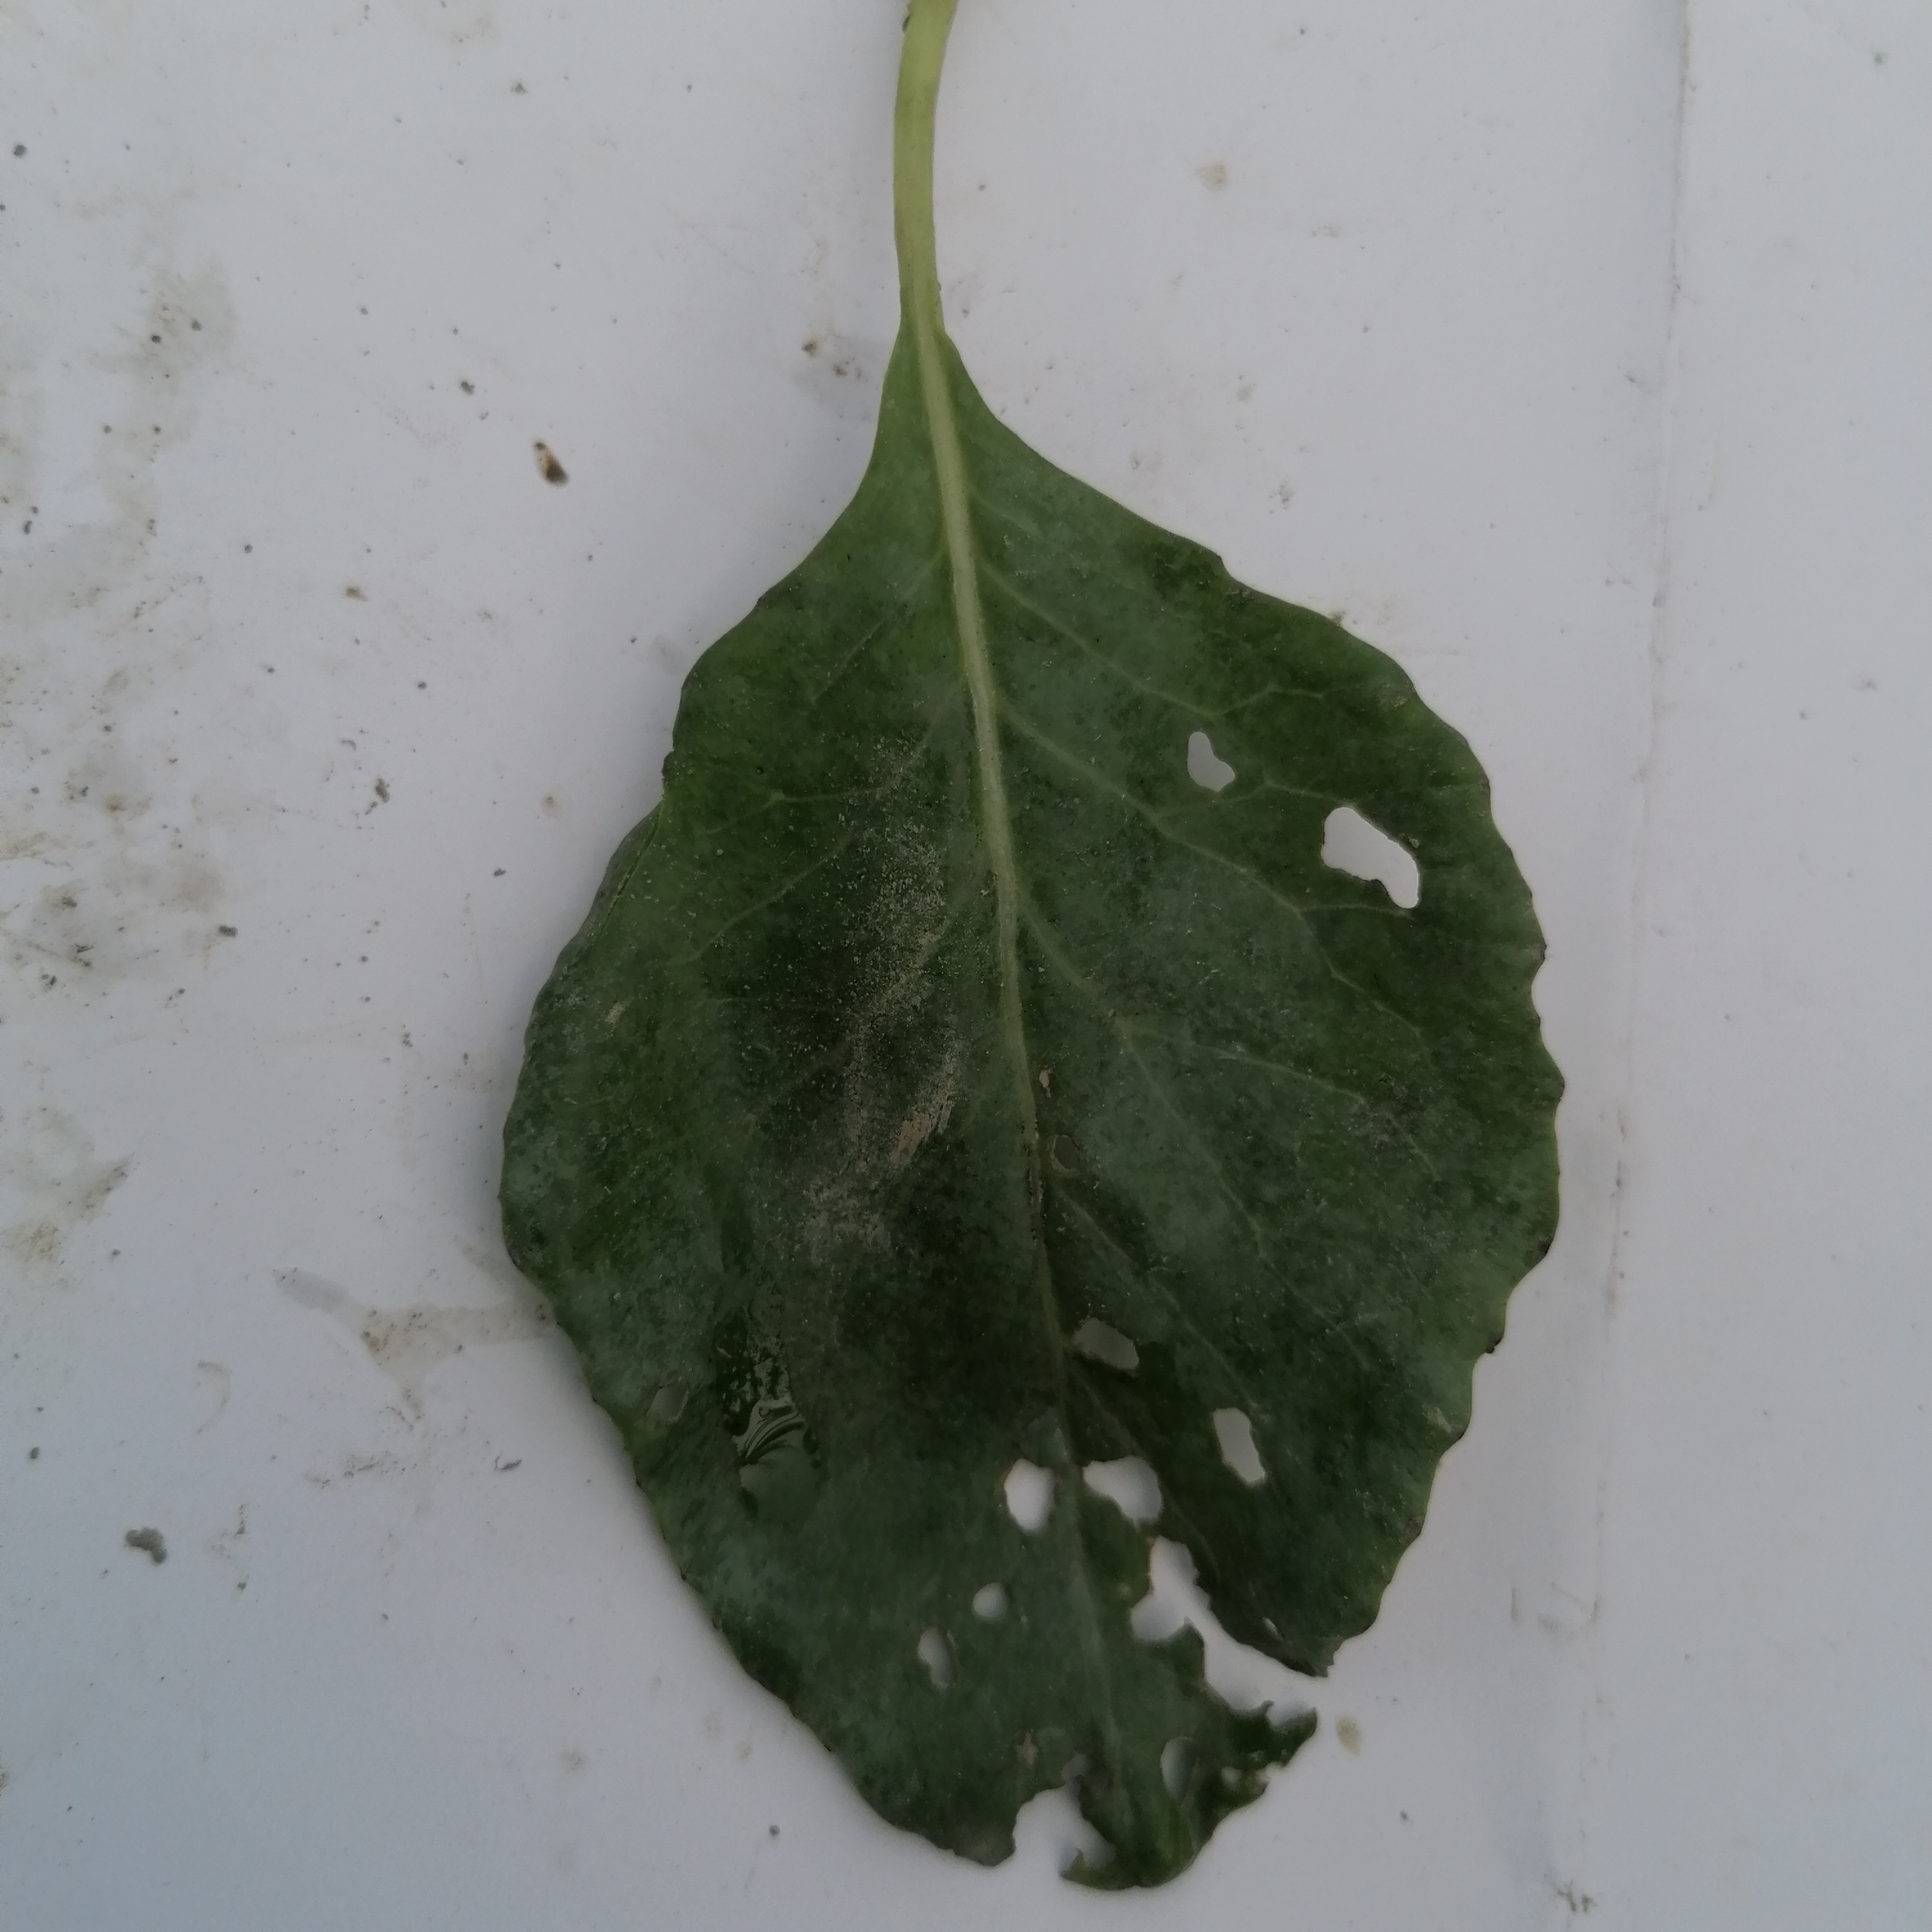
Label: Insect Hole